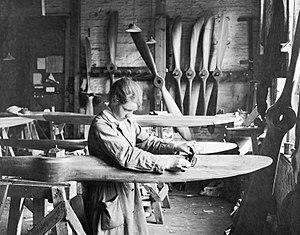
La plane ou couteau à deux manches est un outil pour le travail du bois qui est utilisé depuis les Gaulois. Elle est composée d'une lame semblable à celle d'un couteau, munie de deux poignées, à chaque extrémité de la lame. Elle permet le dégrossissage et le creusage de formes courbes, galbées et même droites. On s'en sert essentiellement pour enlever l'écorce d'un morceau de bois que l'on veut travailler. On manie la plane en la tirant vers soi.
En aéronautique, une hélice est un type d'hélice aérienne qui tourne grâce au mouvement rotatif imprimé directement ou indirectement par un moteur et qui, en se vissant dans la masse d'air située devant elle, génère une force qui assure la propulsion de l'aéronef vers l’avant. Elle comporte généralement au moins deux pales présentant, comme des ailes, un profil aérodynamique.